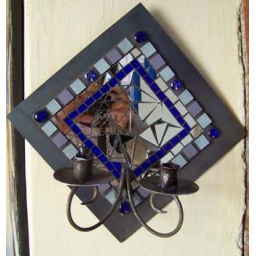
Mosaic &amp;amp; metal glass candle holder. Metal treated with linseed oil and warmed to protect against rust